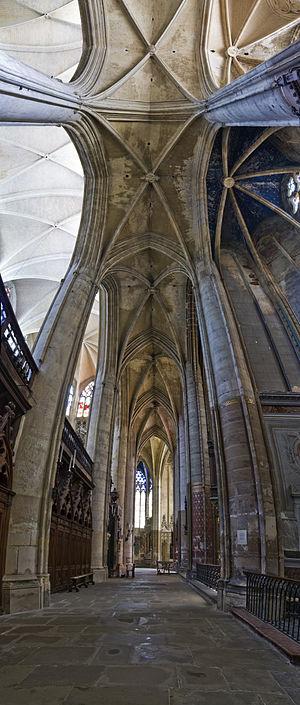
Panorama vertical du déambulatoire sud, cathédrale Saint-Étienne (Toulouse)
Le déambulatoire est une galerie autour du rond-point qui double le chœur et l'abside d'une église. C’est un collatéral tournant, dit encore bas-côté pourtournant, bas-côté de pourtour, pourtour du chœur et qui peut être entouré d'un nombre variable de chapelles absidiales. Il peut exister plusieurs déambulatoires : comme les collatéraux qu’ils prolongent, on les nomme à partir de l’intérieur.